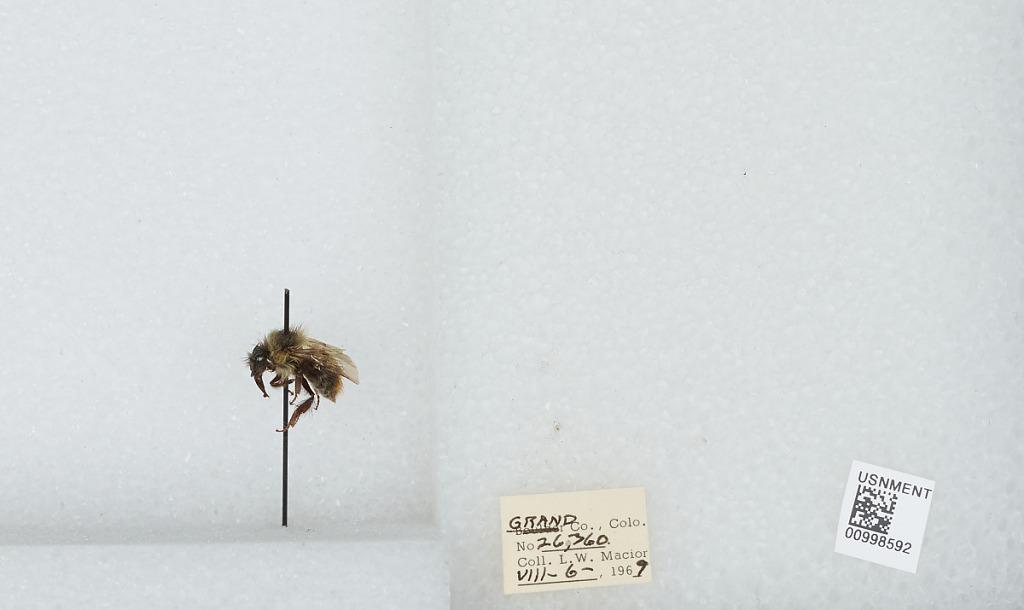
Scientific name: Bombus (Pyrobombus) mixtus Cresson
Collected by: L. Macior
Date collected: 1969-8-6
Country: United States
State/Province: Colorado
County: Grand
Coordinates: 40.073, -106.103